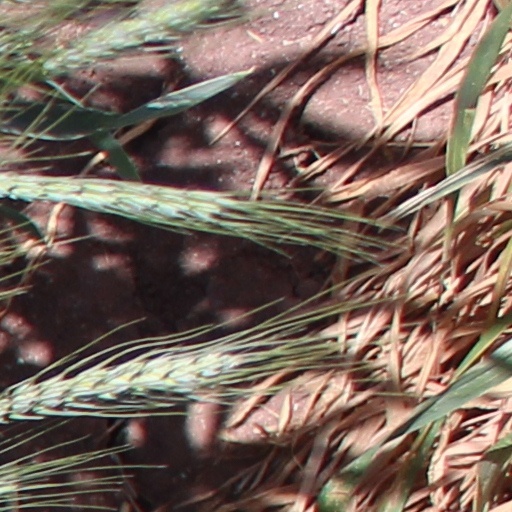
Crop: wheat